Cerchia dei Navigli

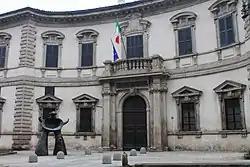
The Palazzo del Senato, now home to the State Archives of Milan and formerly hosting the , located in via Senato, along the Cerchia dei Navigli road network

As its inflow, the Cerchia dei Navigli had the , which originated from the (i.e., the final stretch of the Naviglio Martesana, which changed its name to Naviglio di San Marco after the ), while its outflows were the Naviglio Vallone, which then flowed into the , and a spillway canal that discharged any excess flow from the Cerchia dei Navigli into the . With the filling of the Cerchia dei Navigli, the Naviglio della Martesana was entirely diverted towards the : previously, the latter was merely a spillway canal for the Martesana, as most of its flow went into the Cerchia dei Navigli. The part of the Naviglio della Martesana/Naviglio di San Marco after the Cavo Redefossi, as well as the Naviglio Vallone and the Laghetto di San Marco, were filled in concurrently with the closure works of the Cerchia dei Navigli.